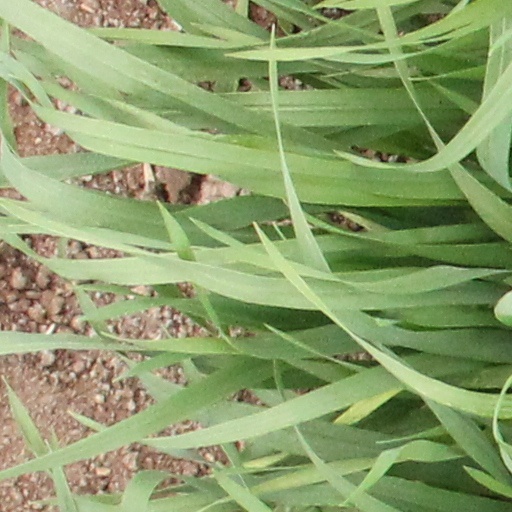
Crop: wheat